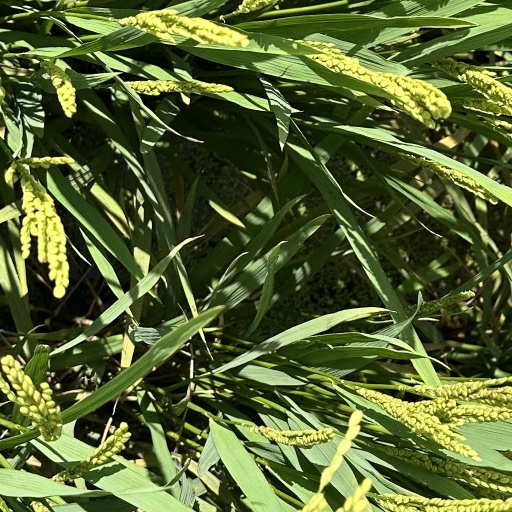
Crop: rice